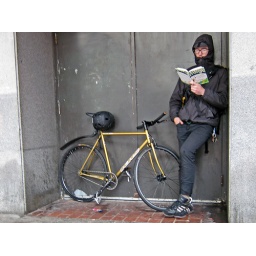
On a raw, miserable day, a bike messager tucks himself away in a delivery door at Macy's to read a few pages.